Marija Kavtaradzė

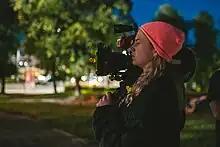
Marija Kavtaradzė on the set of the film "Slow" (2023), Vilnius, night scene.

Marija Kavtaradzė (born 3 June 1991) is a Lithuanian film director and screenwriter.